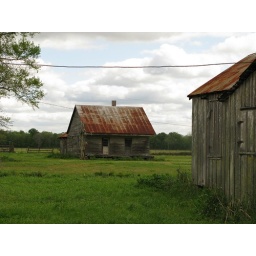
All alone with all it's history this house stands out in a field of houses